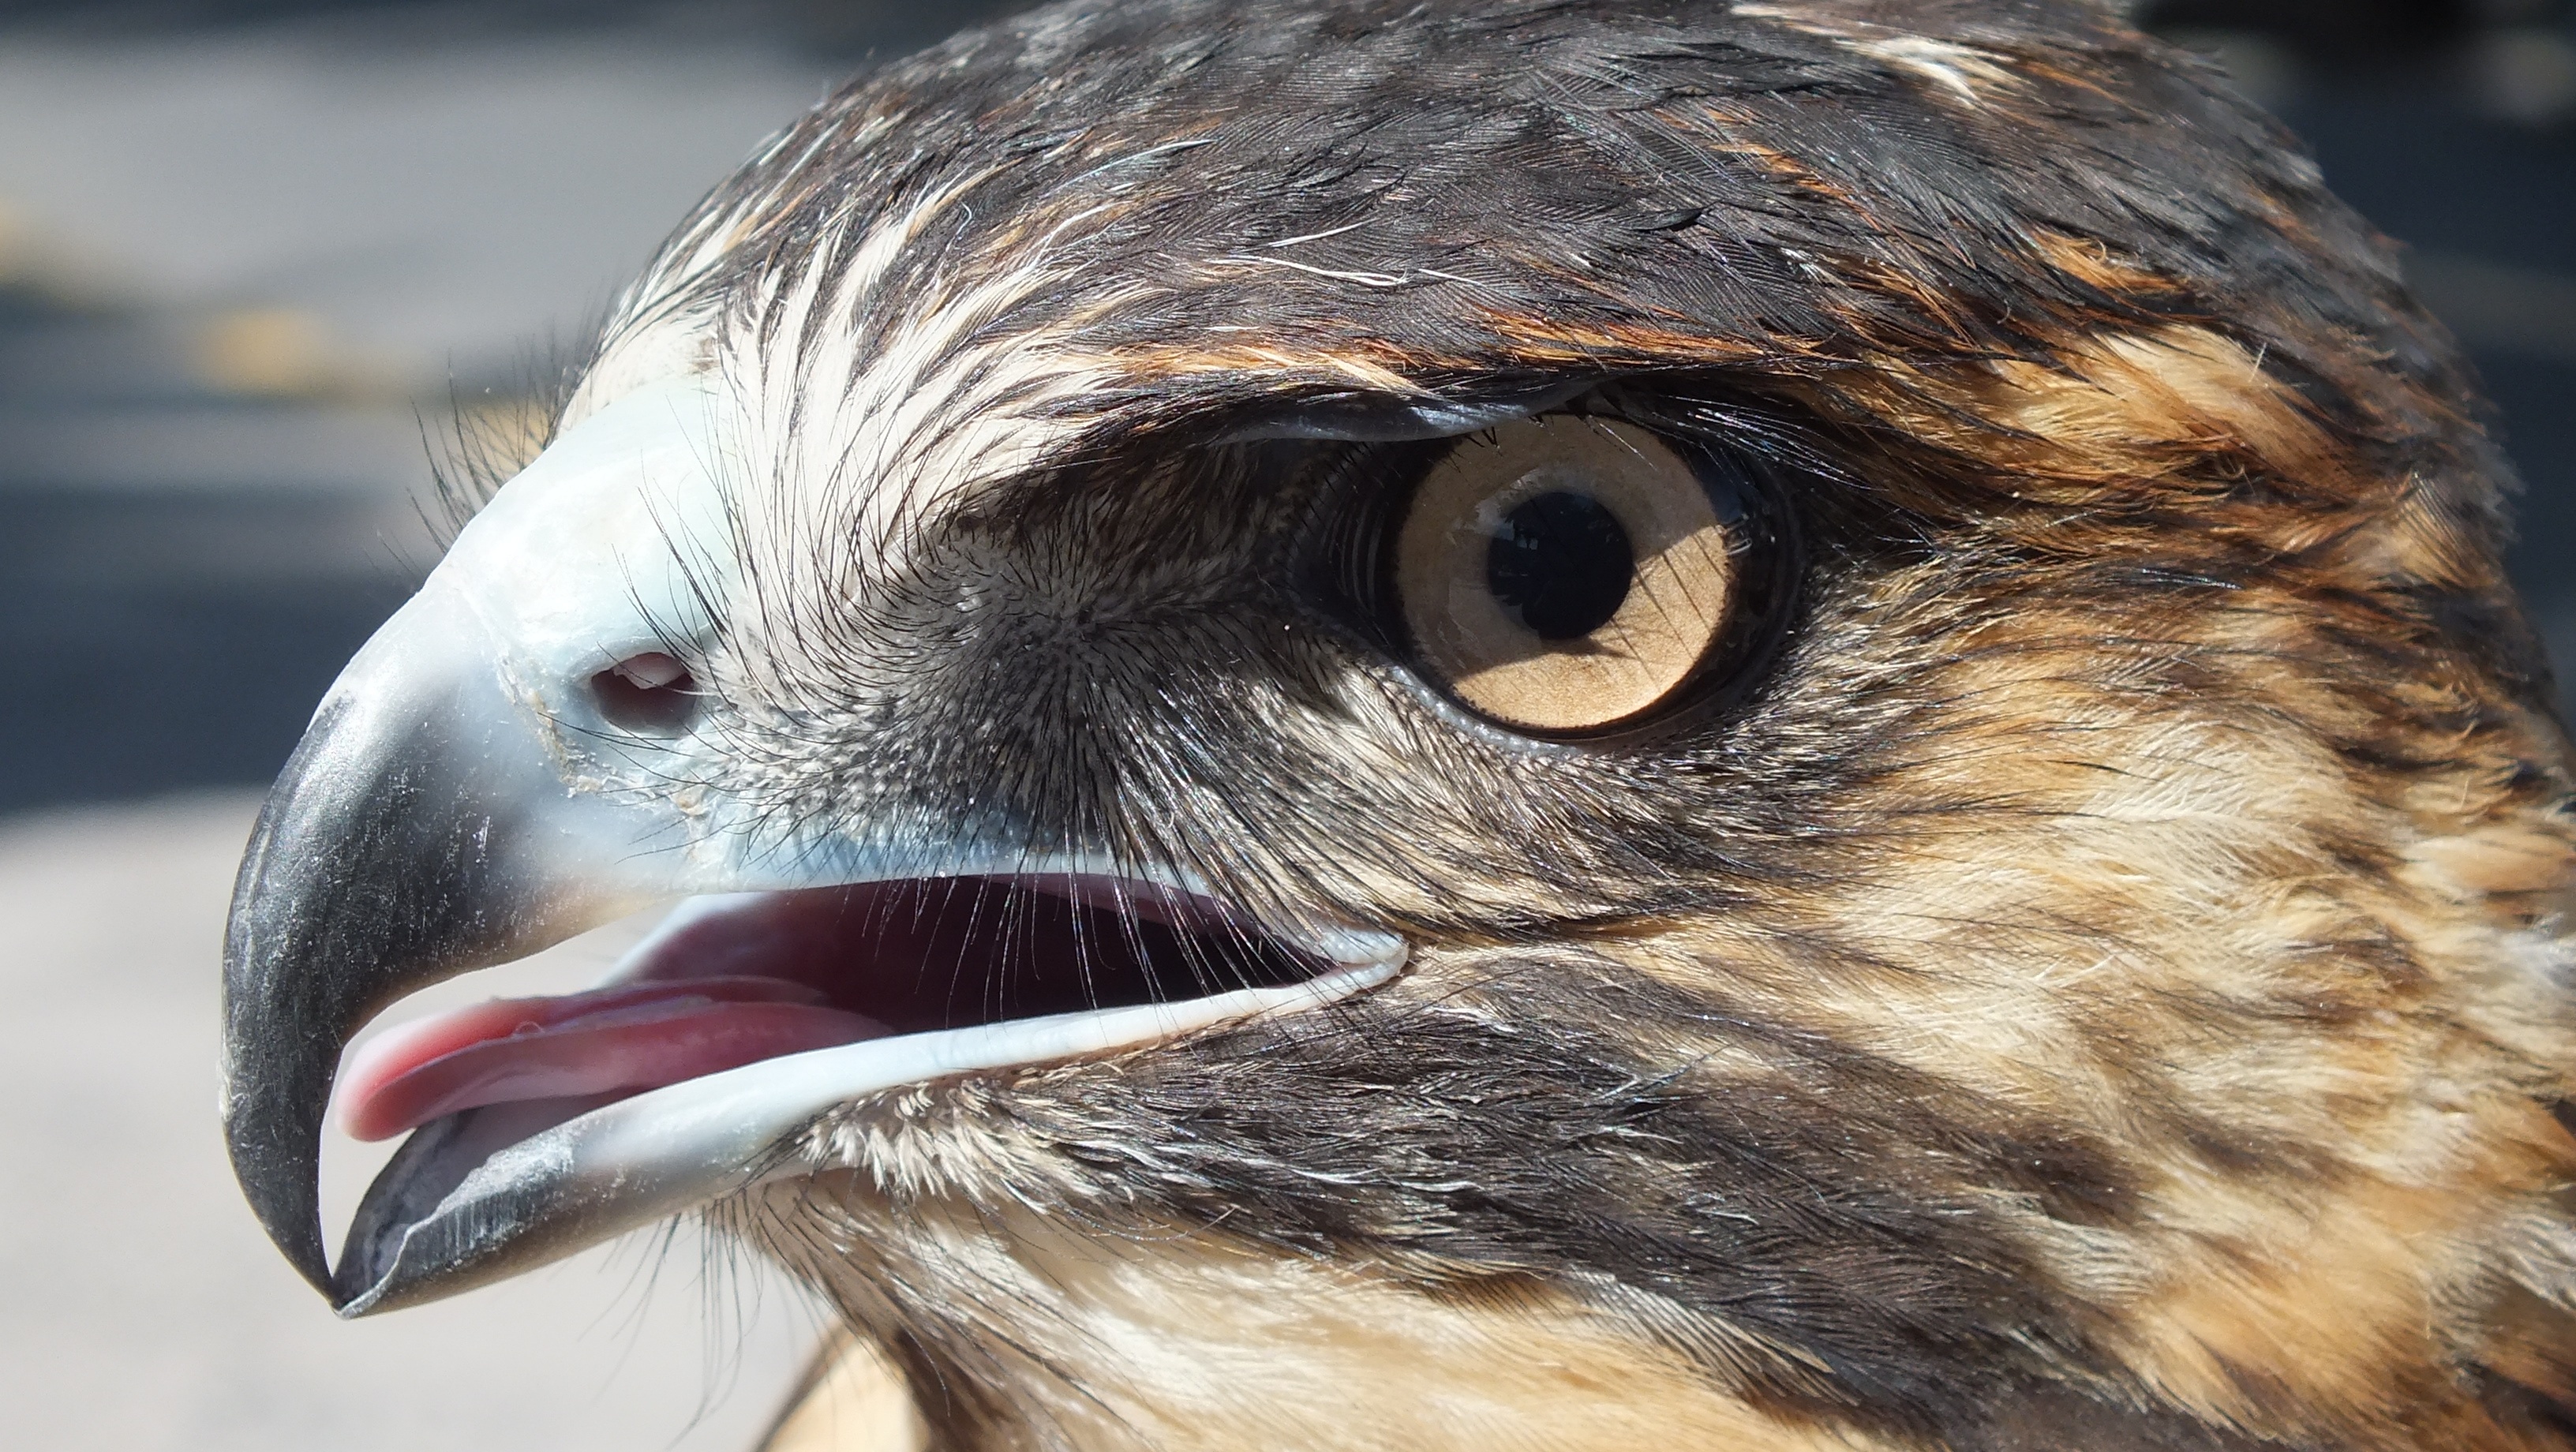
bird, wing, wildlife, portrait, beak, fauna, bird of prey, close up, feathers, vertebrate, detail, ave, aguila